Jessica Houara

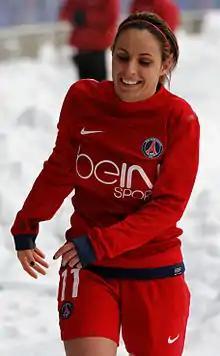
Jessica Houara with PSG in 2013

Jessica Lucetta Léone Houara-d'Hommeaux (née Houara) (born 29 September 1987) is a former French football player who played as a midfielder for Paris Saint-Germain, Lyon and other French clubs, and for the France national team.